Korean reunification

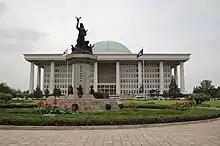
South Korea's National Assembly. The woman holding a dove symbolizes democracy, peace and freedom.

Introduced by the Millennium Democratic Party of South Korea under President Kim Dae-jung, as part of a campaign pledge to "actively pursue reconciliation and cooperation" with North Korea, the Sunshine Policy was intended to create conditions of economic assistance and cooperation for reunification, rather than sanctions and military threats. The plan was divided into three parts: increased cooperation through inter-Korean organizations (while maintaining separate systems in the North and South), national unification with two autonomous regional governments, and finally the creation of a central national government. In 1998, Kim approved large shipments of food aid to the North Korean government, lifted limits on business deals between North Korean and South Korean firms, and even called for a stop to the American economic embargo against the North. In June 2000, the leaders of North and South Korea met in Pyongyang and shook hands for the first time since the division of Korea.